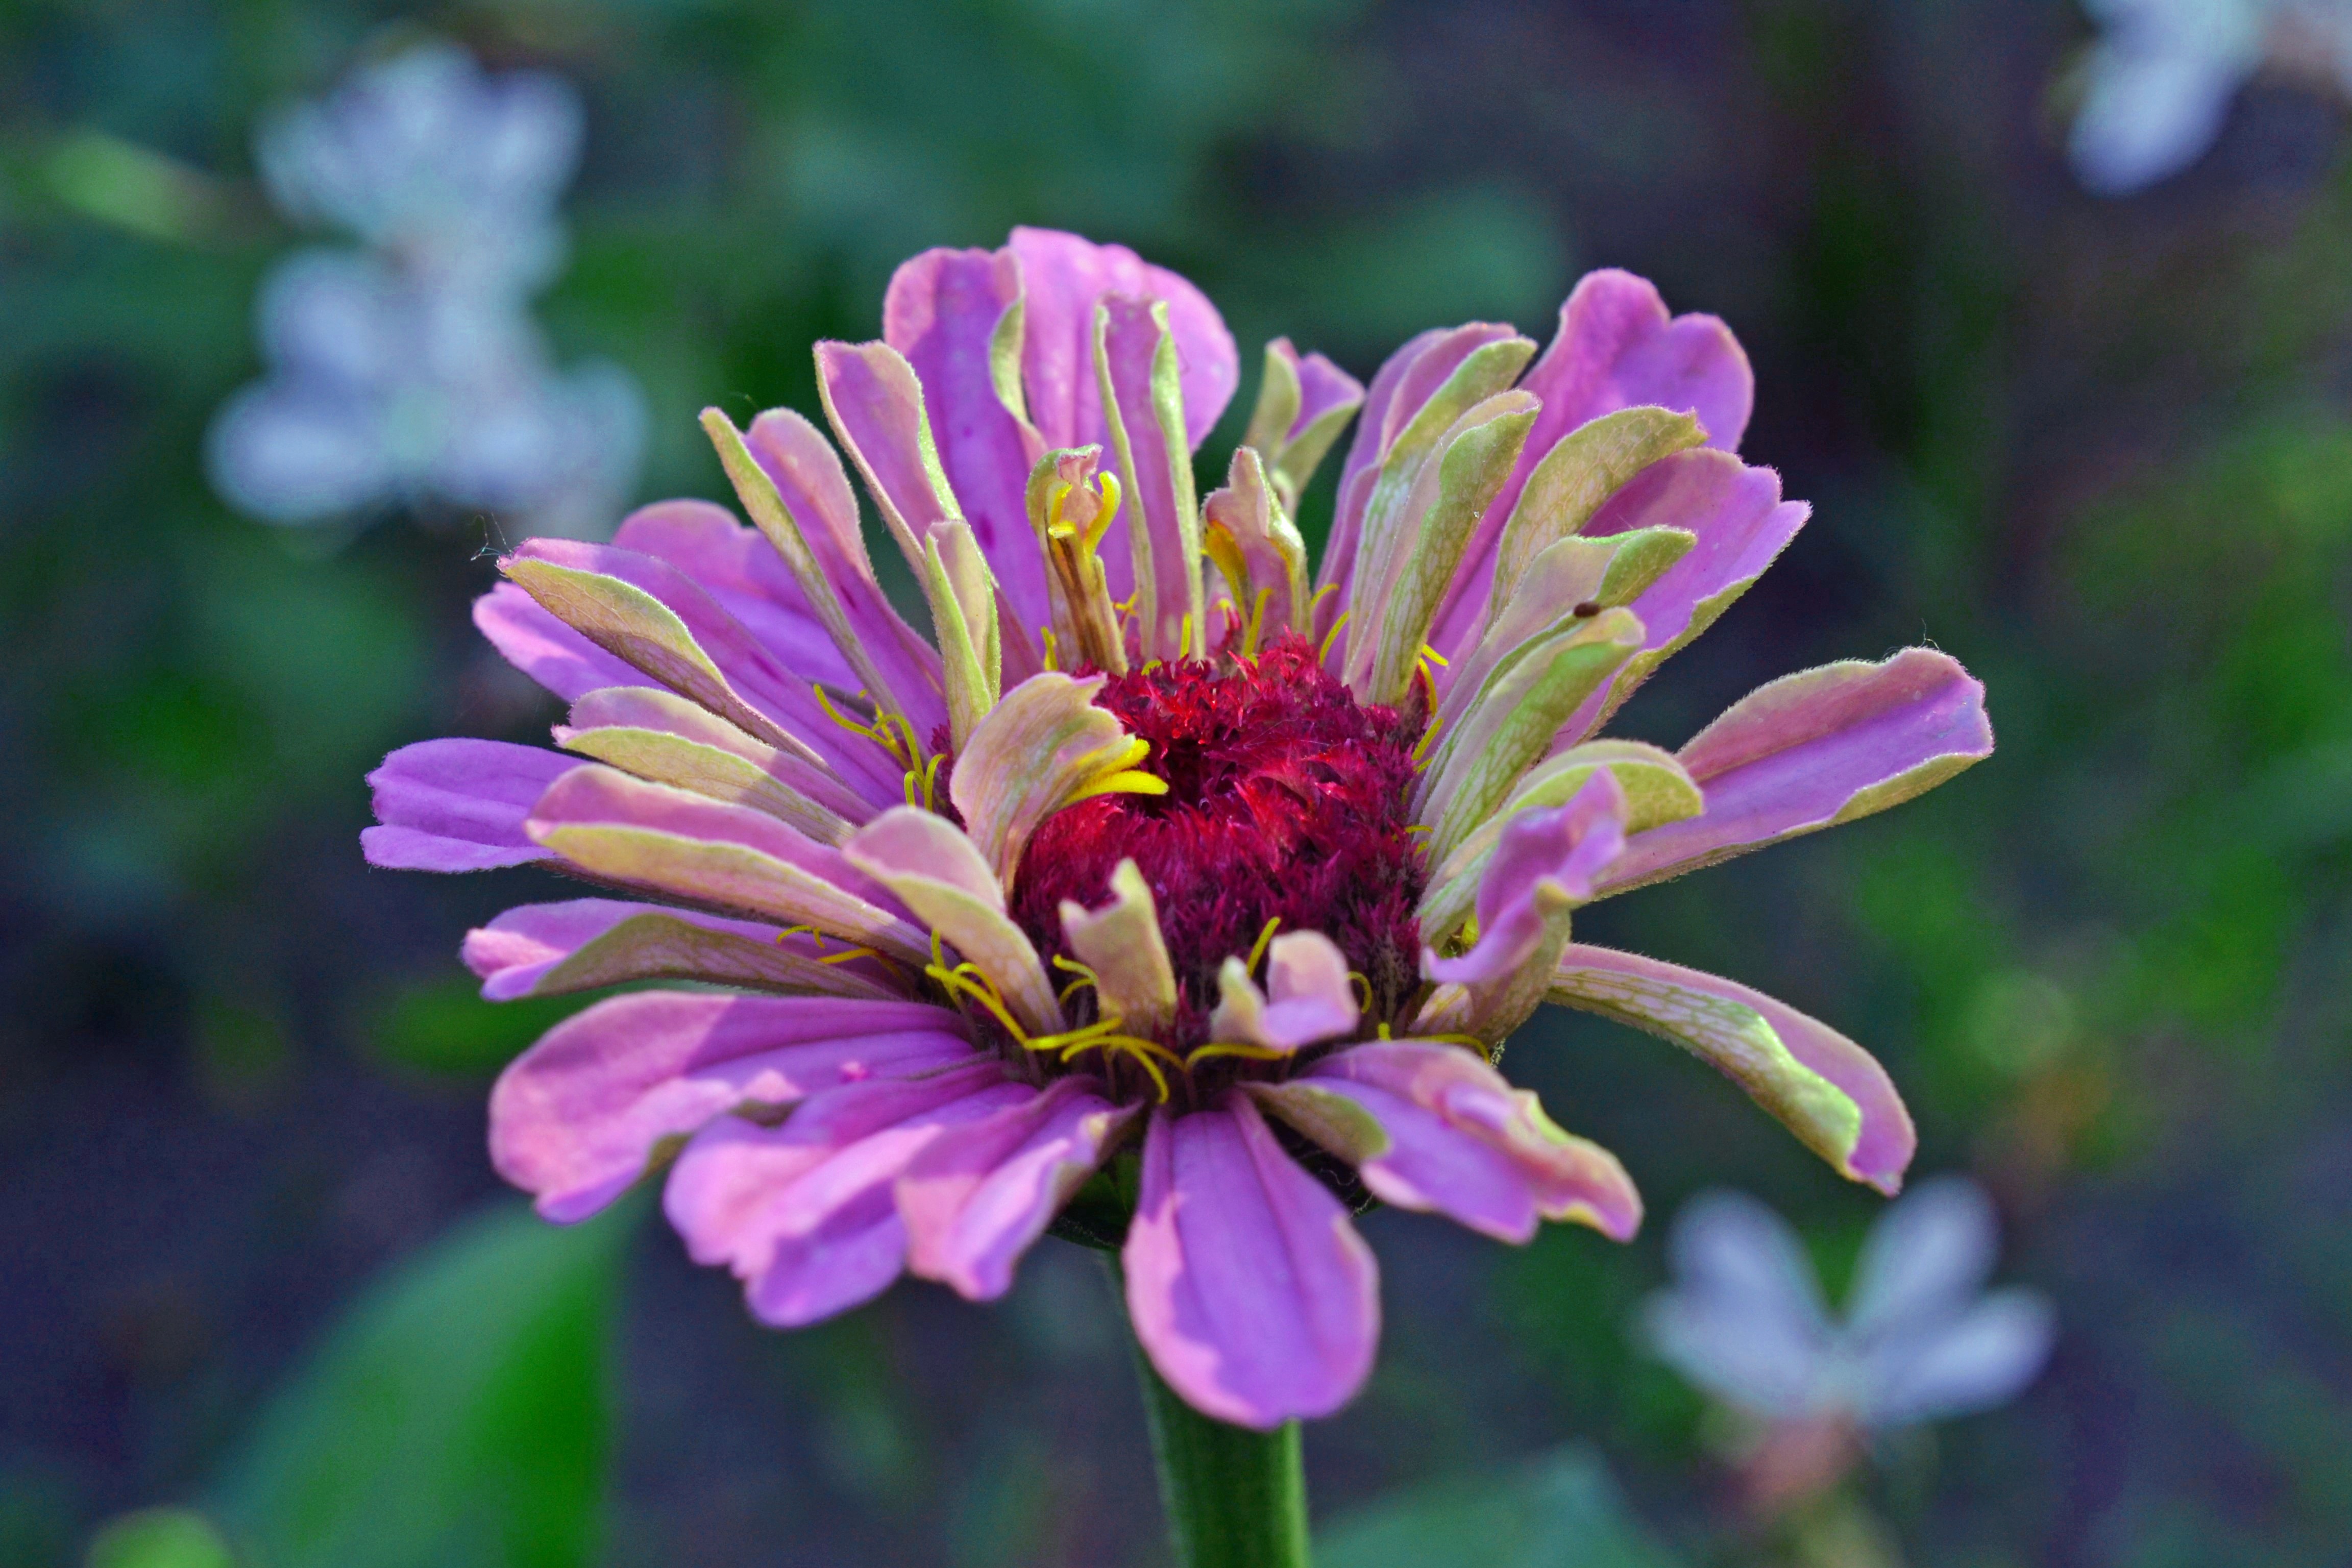
blossom, plant, meadow, flower, petal, summer, garden, flora, wildflower, purple flower, nectar, zinnia, macro photography, flowering plant, daisy family, land plant